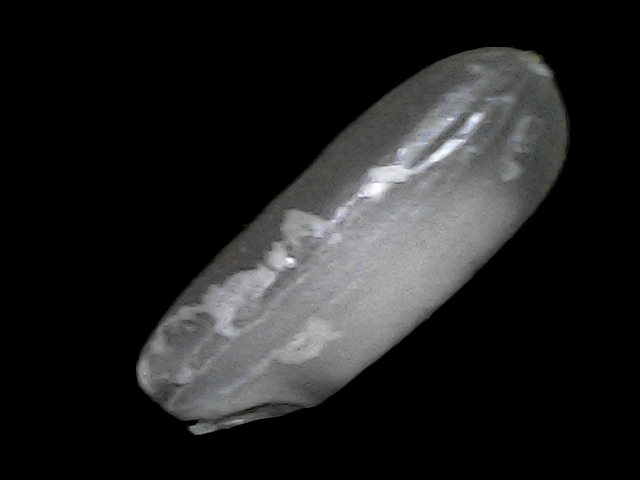
Rice variety: BRRI74